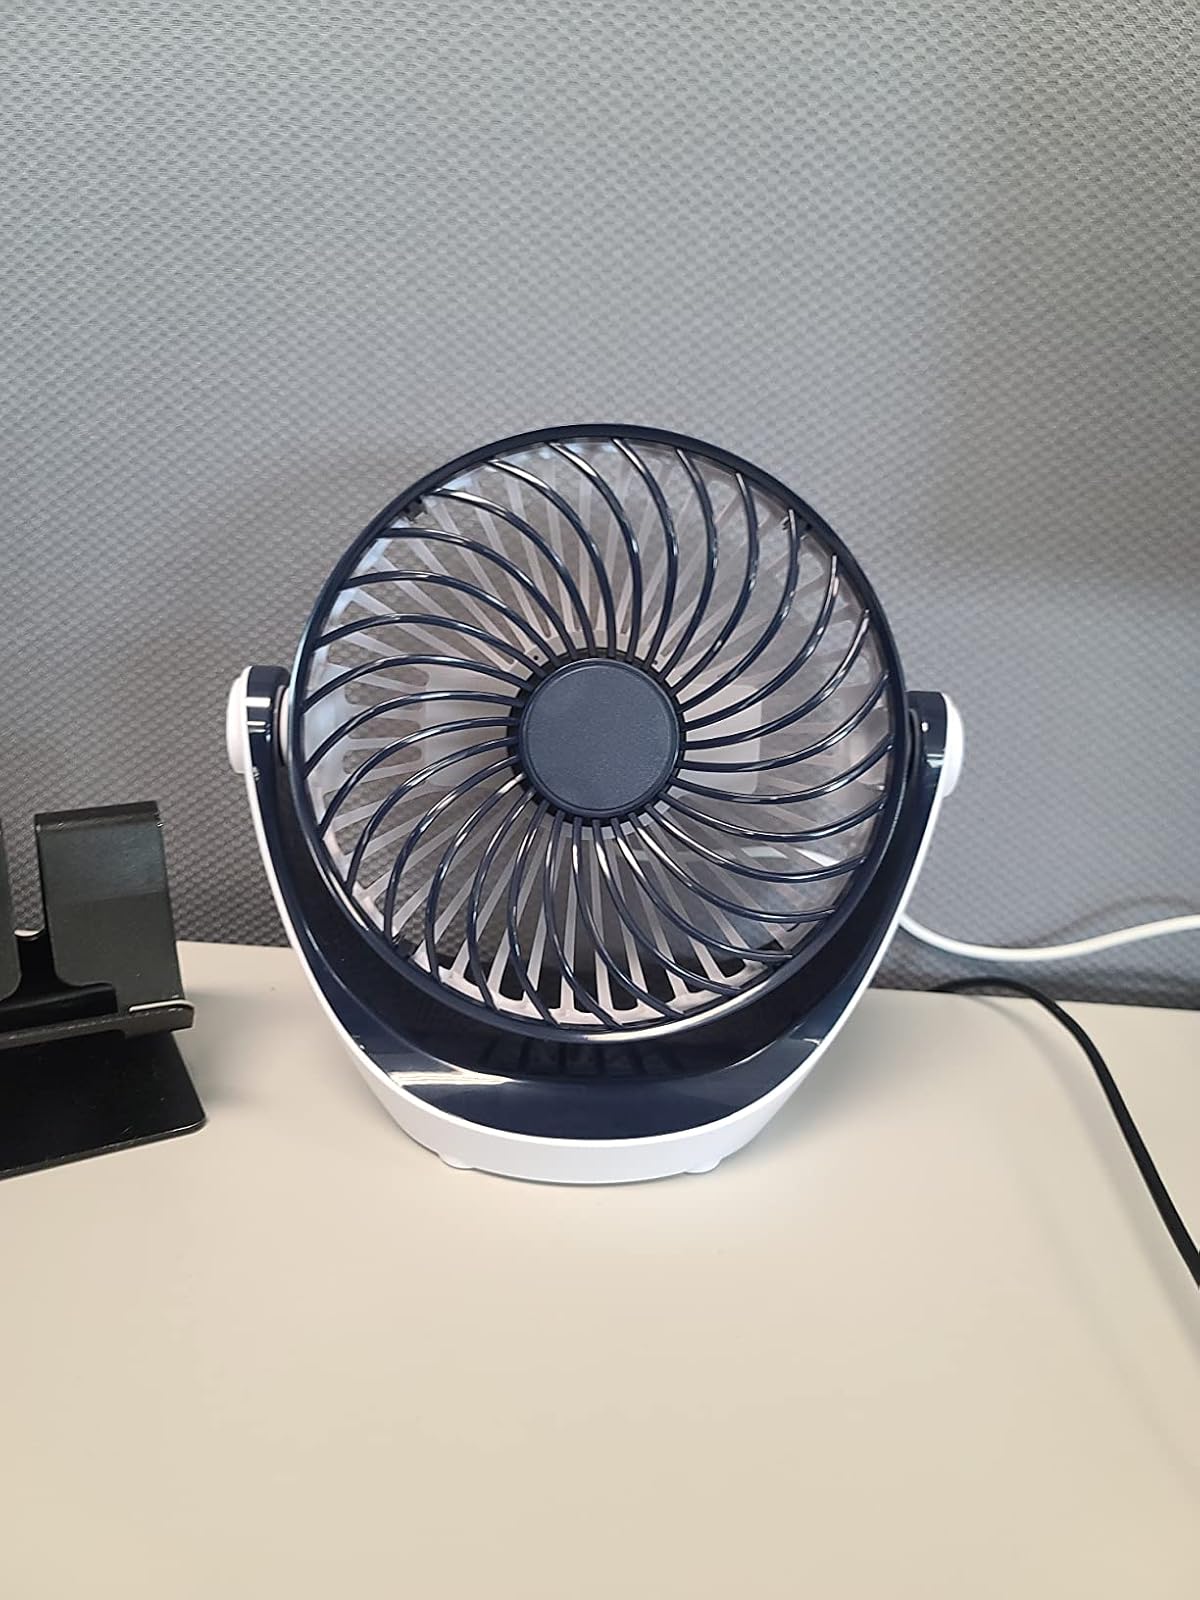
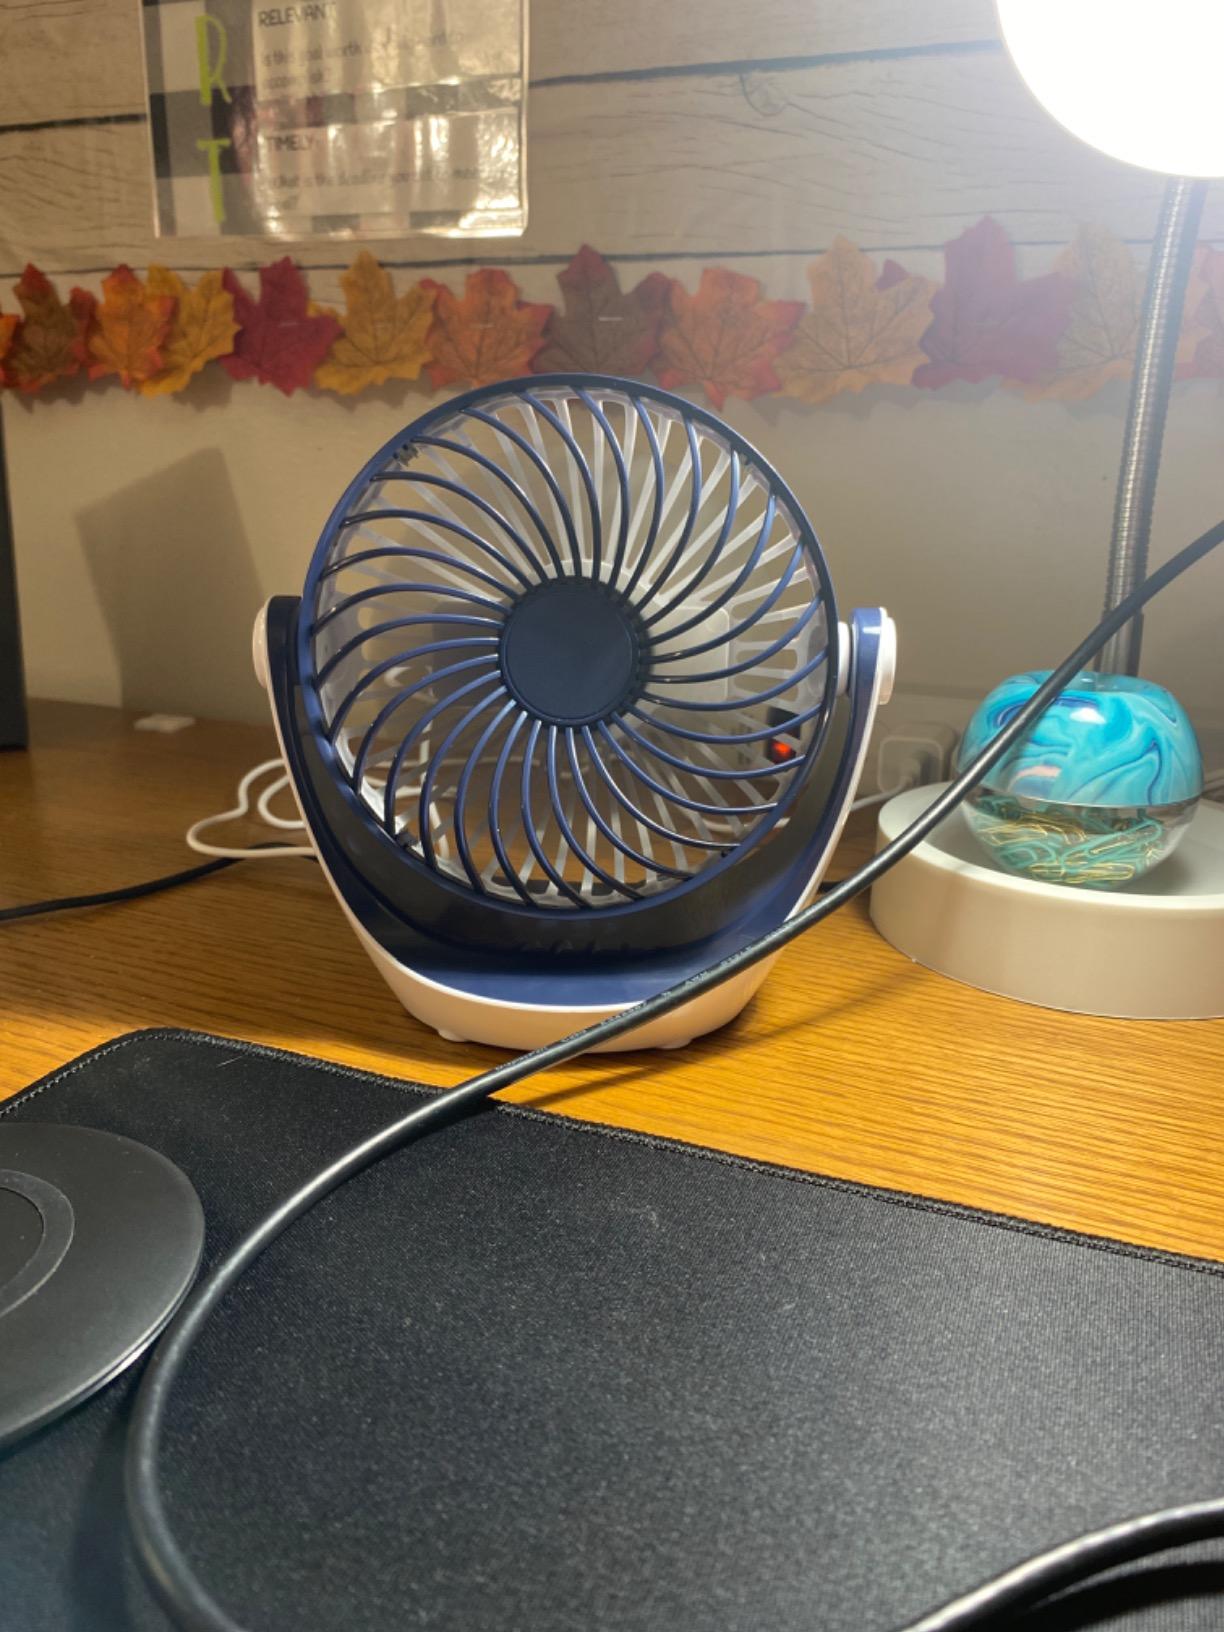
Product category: fan
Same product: yes